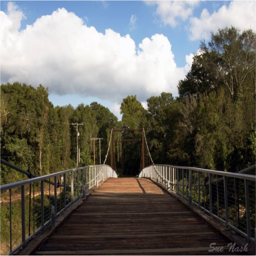
i loved the blue sky and bright clouds in the background